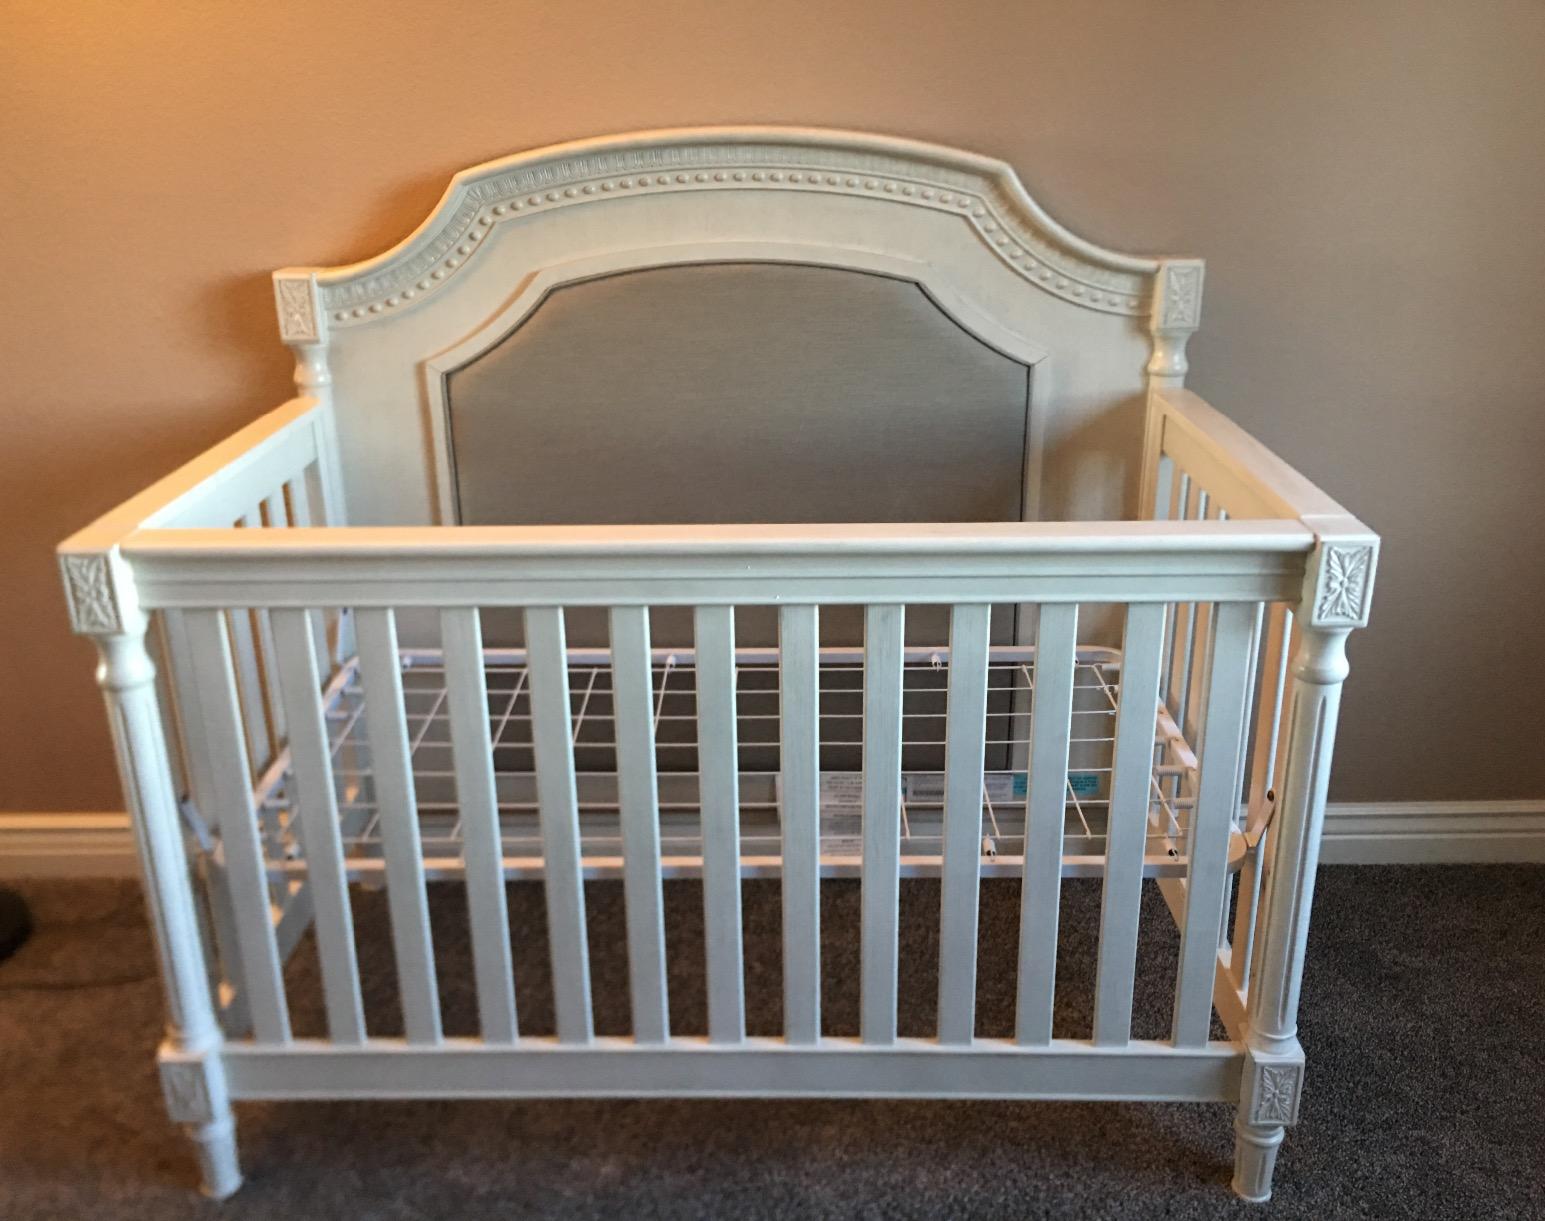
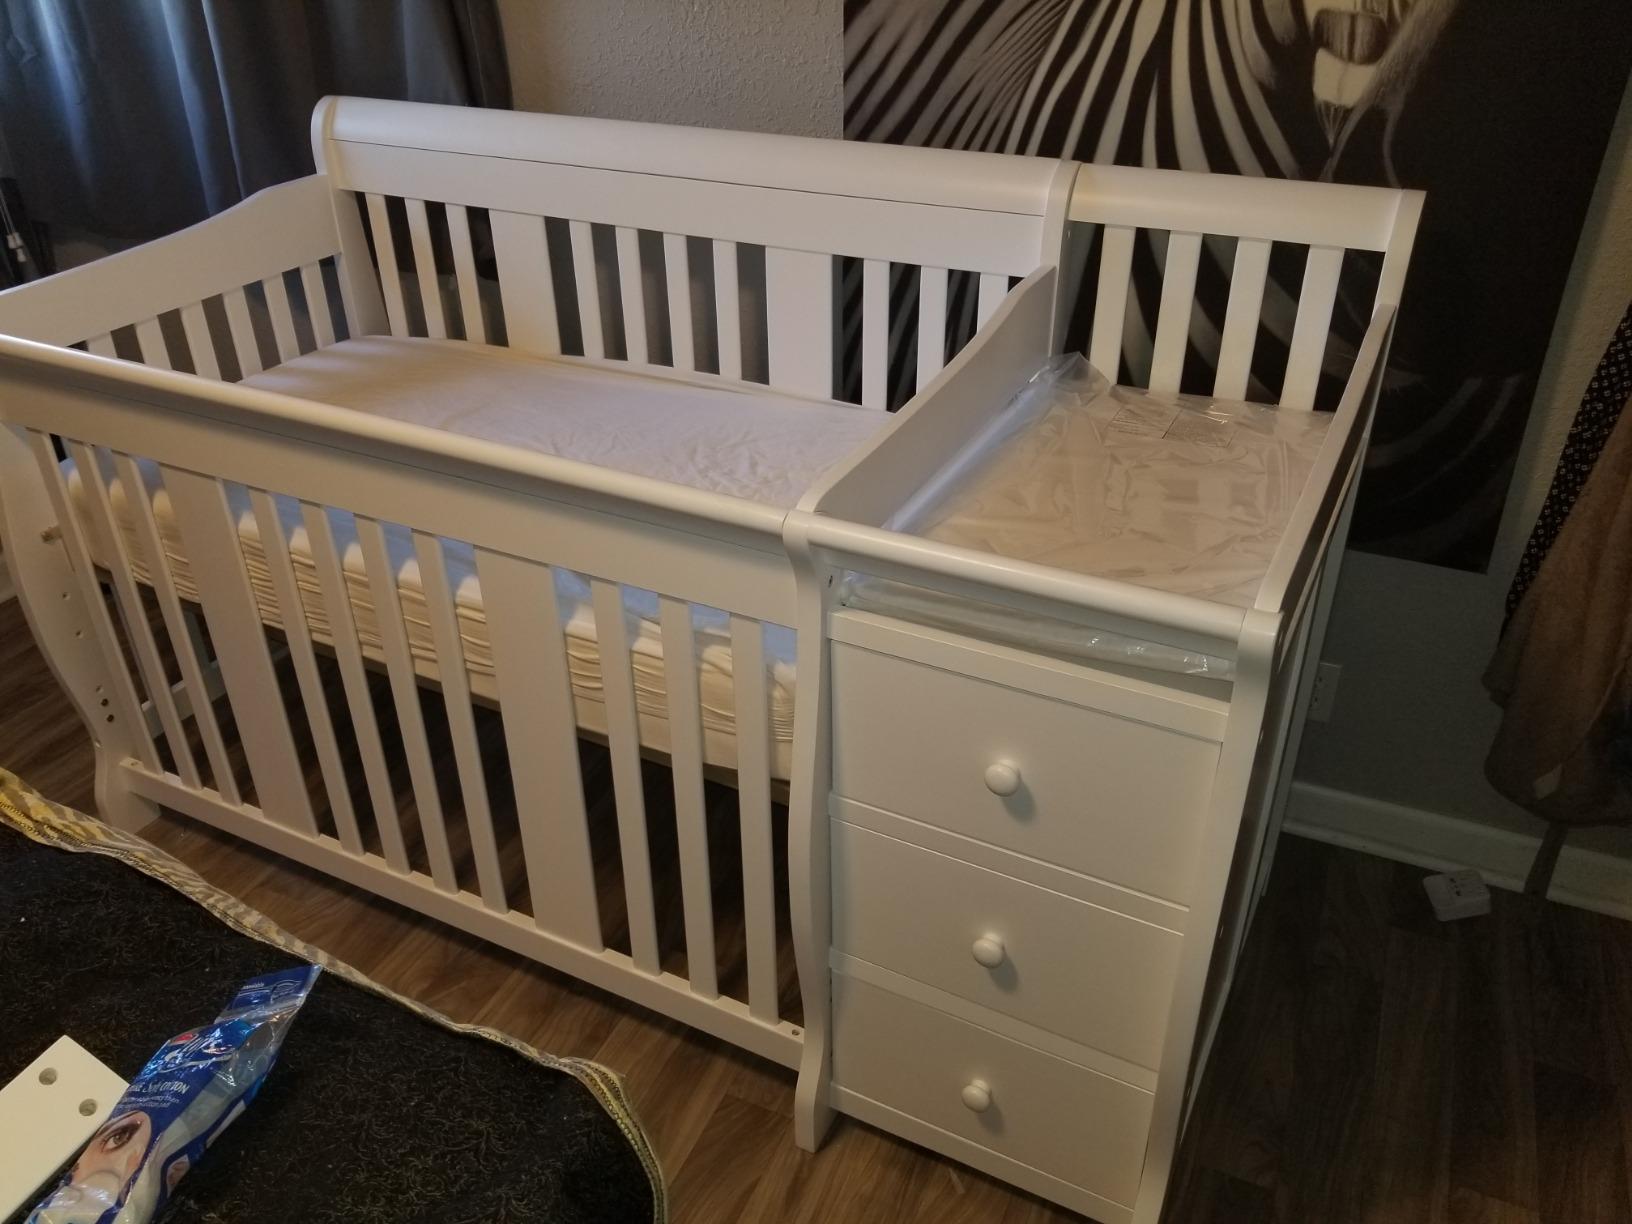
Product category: products_crib
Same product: no